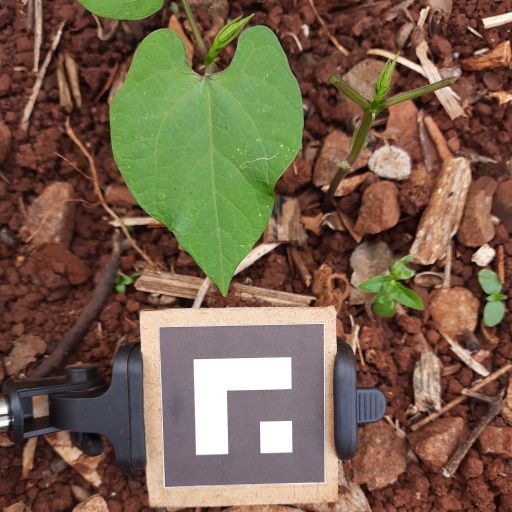
Observations: wavy surface, no eating holes, under shade